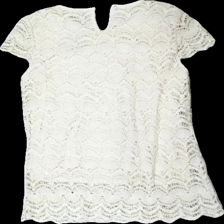
View: back
Type: Top
Category: Ladies
Brand: Not in the list
Brand text on label: Stile Benetton
Colors: Beige
Material: 100% cotton
Pattern: Other
Cut: Regular, C-collar
Size: M
Season: All
Price range: 50-100
Recommended usage: Reuse